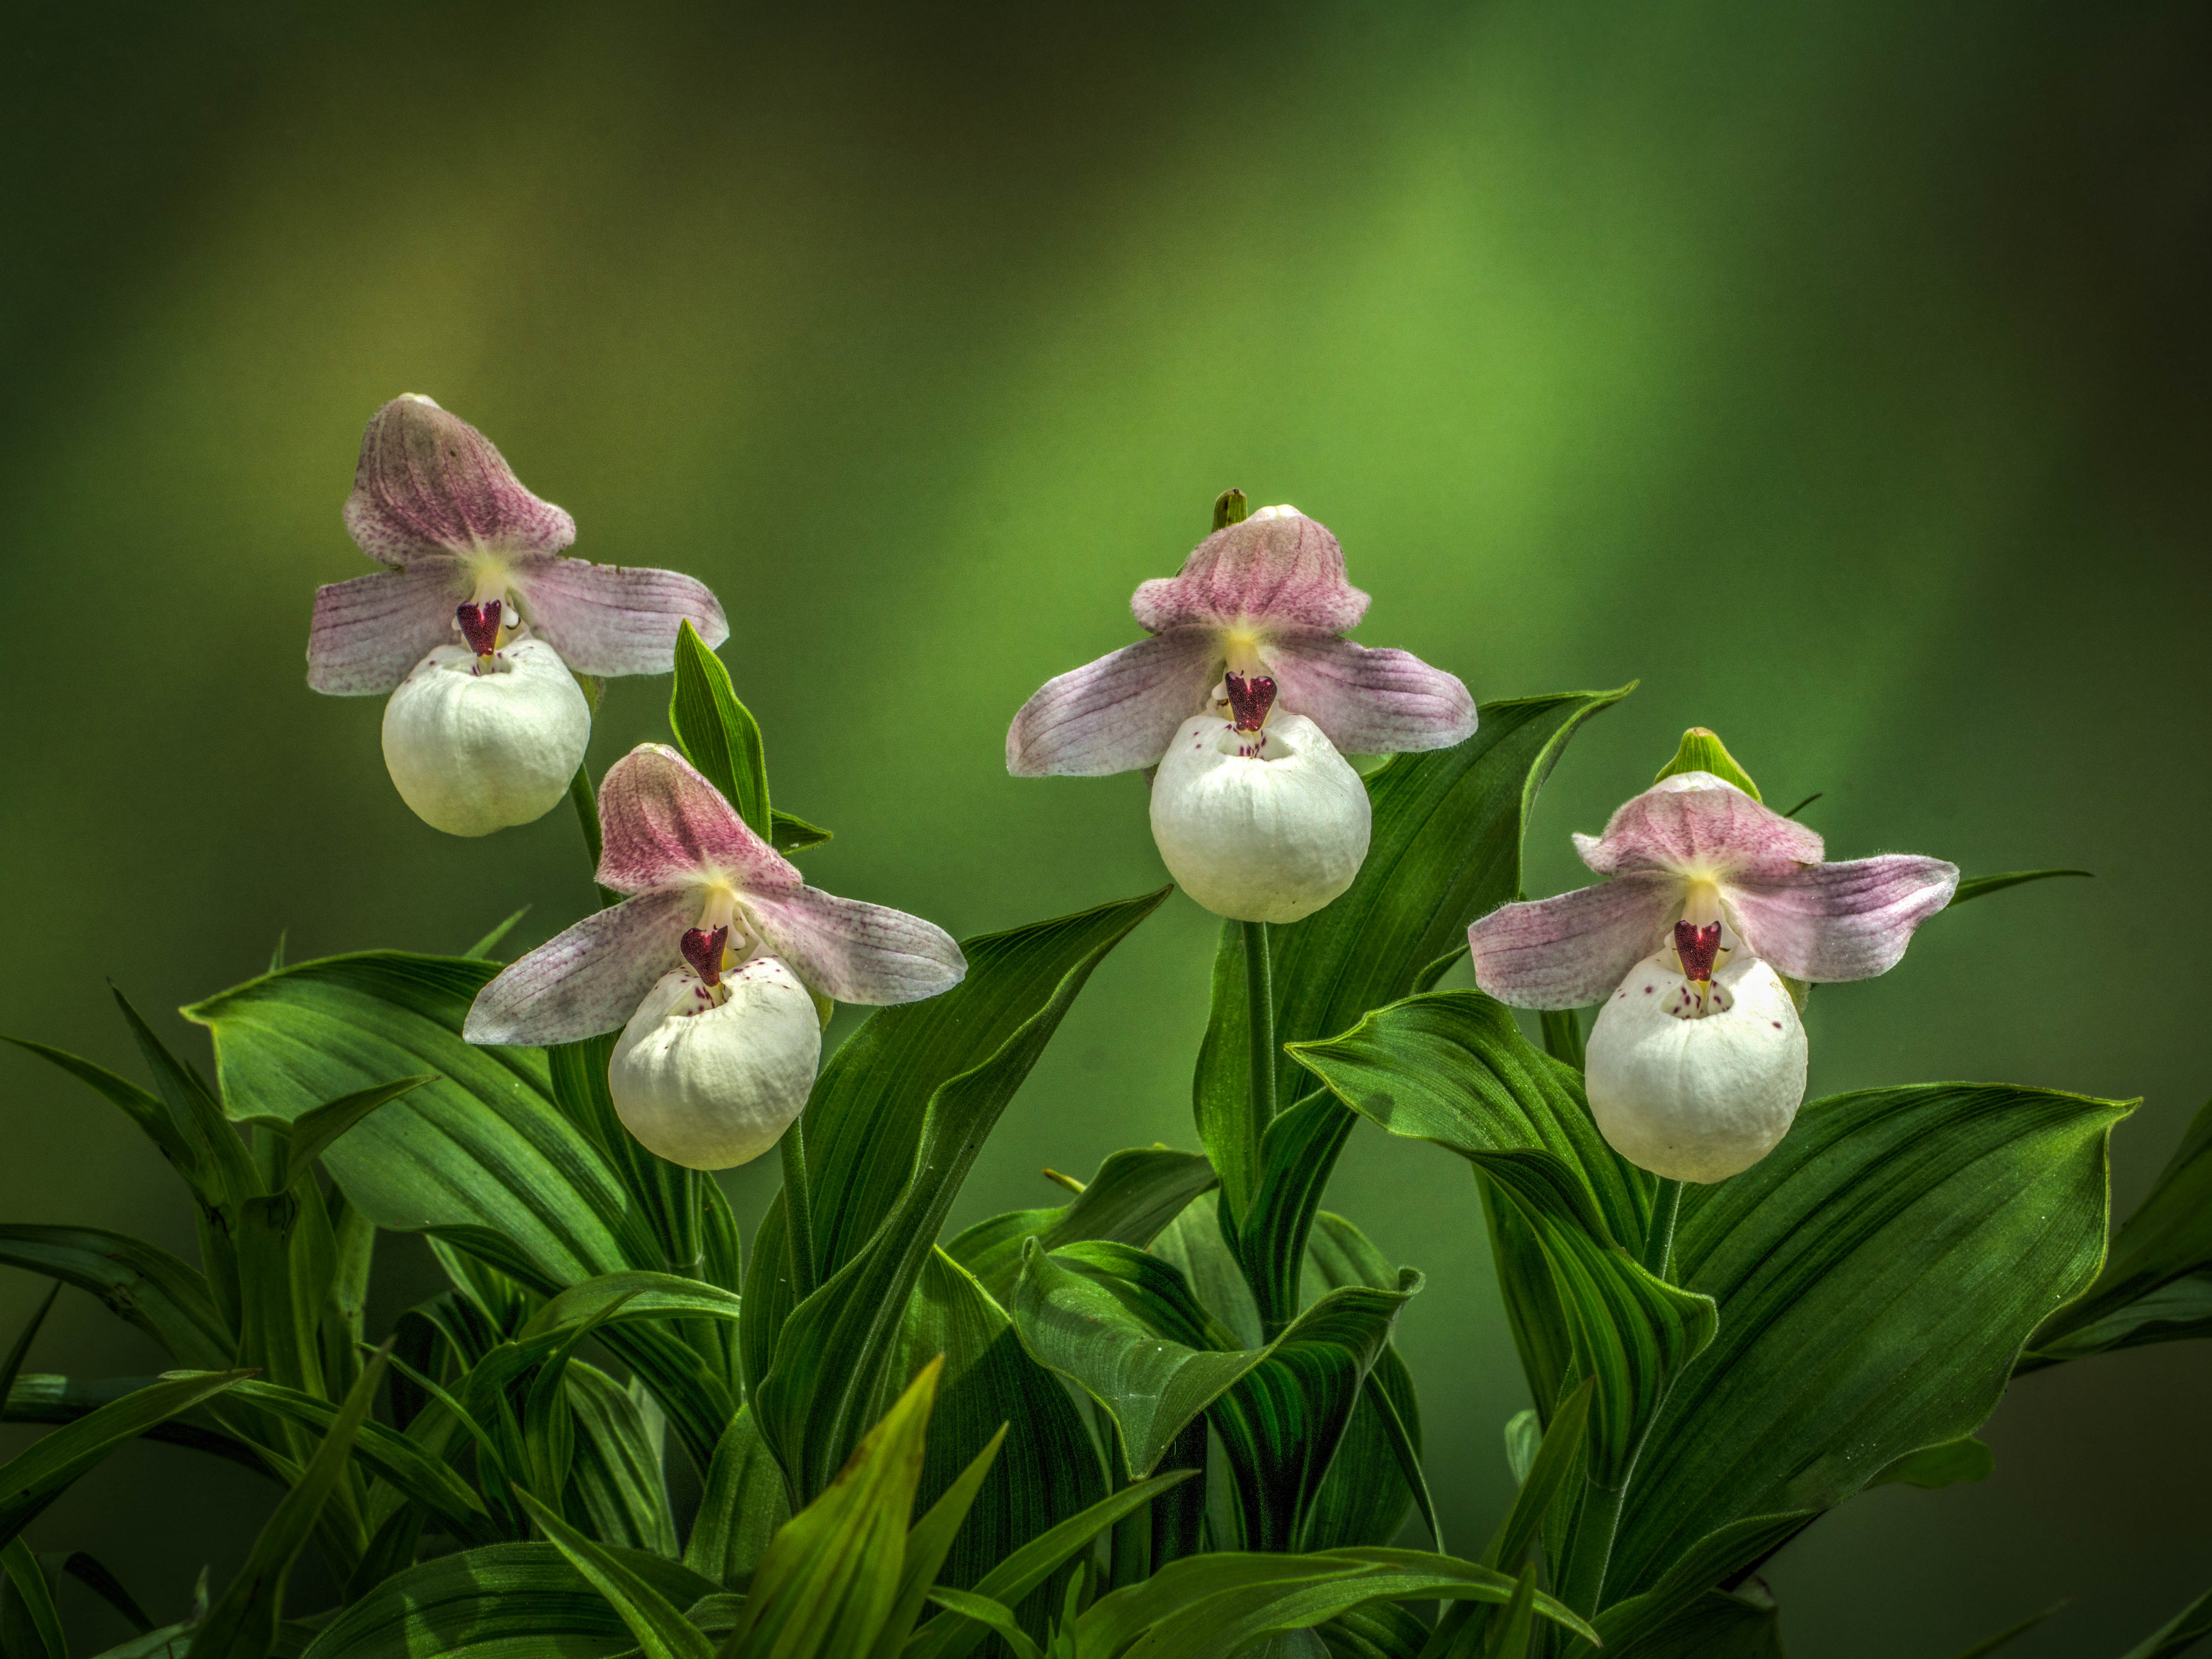
blossom, plant, flower, botany, flora, orchid, wildflower, cypripedium, slipperorchid, ladyslipperorchid, cypripediumflavum, macro photography, flowering plant, land plant